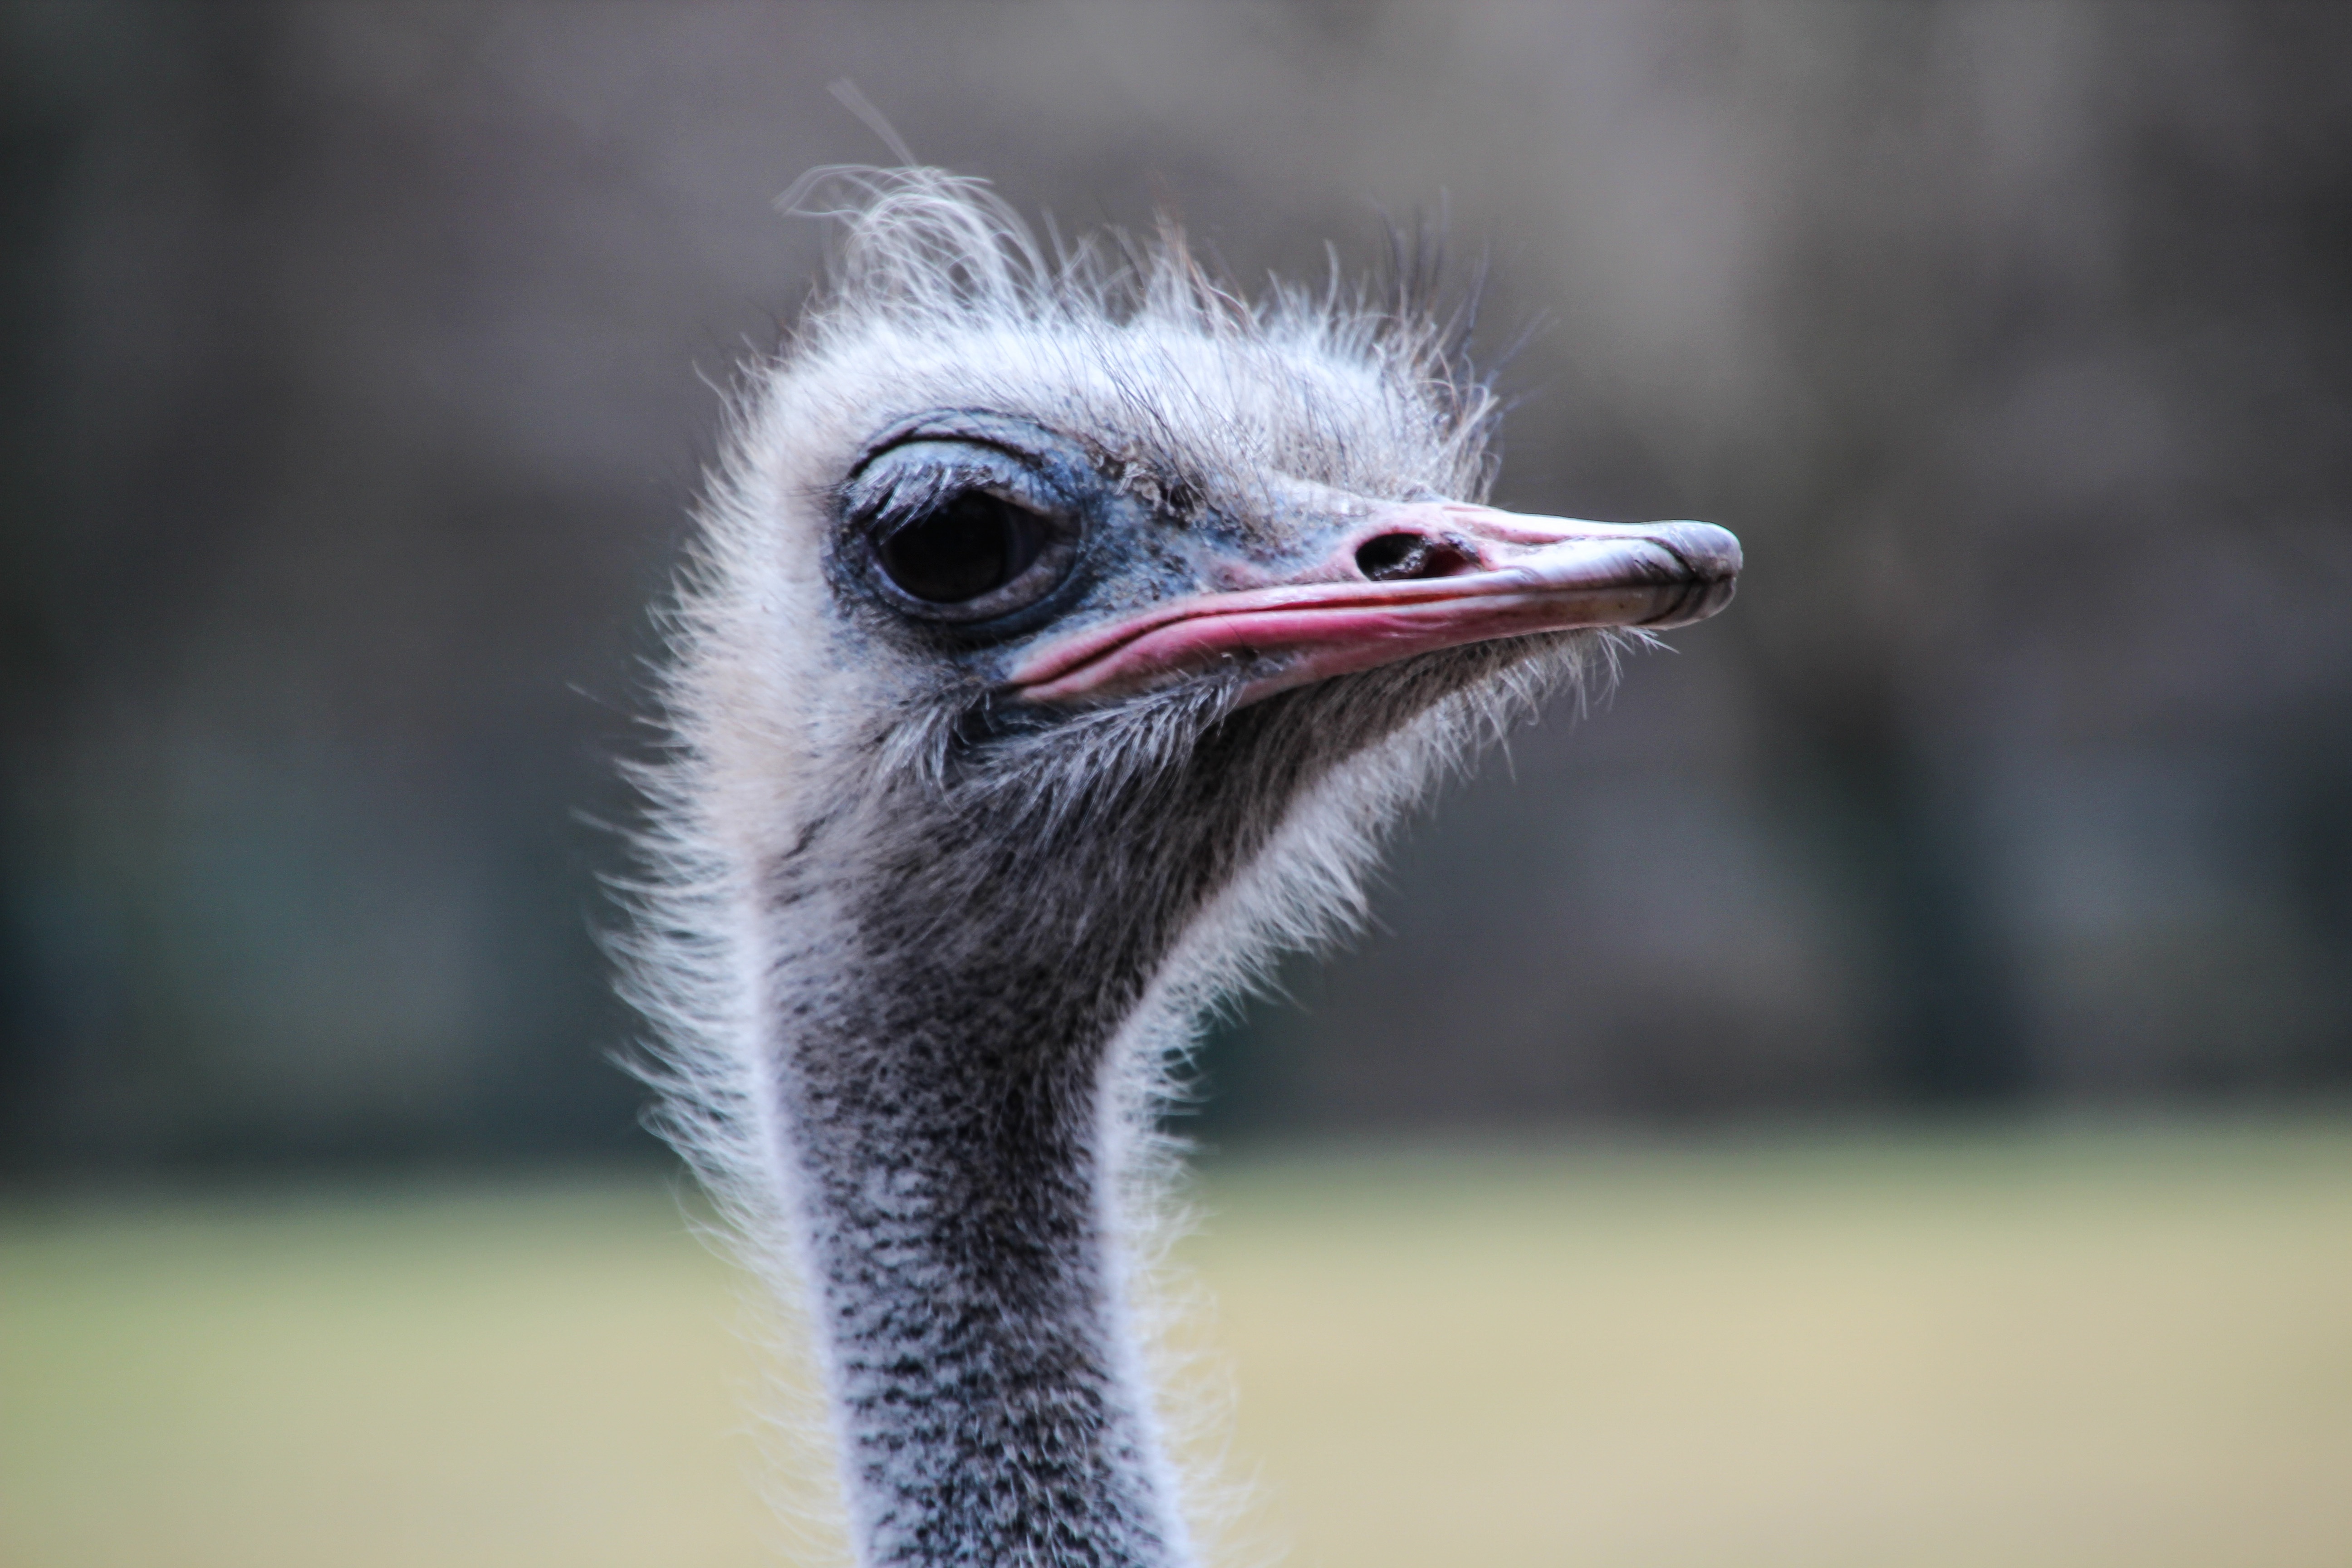
bird, animal, wildlife, bouquet, beak, ostrich, fauna, close up, emu, head, vertebrate, ratite, flightless bird